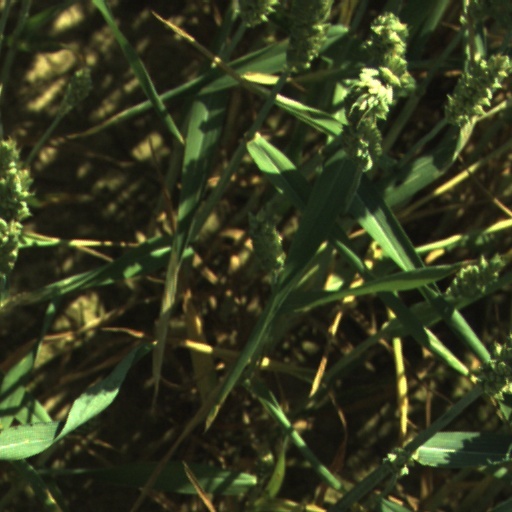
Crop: wheat